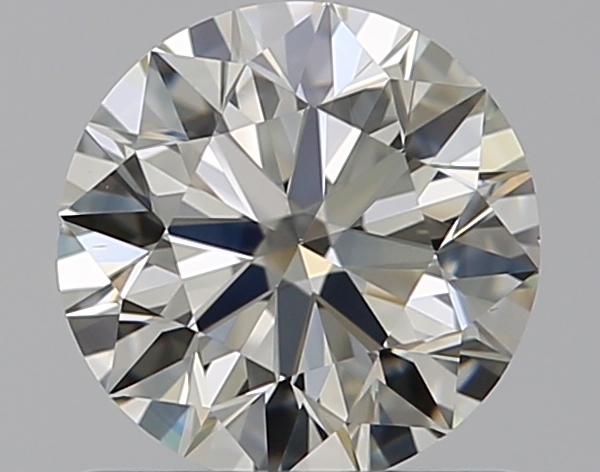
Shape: round
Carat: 0.8
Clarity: VS1
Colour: L
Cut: EX
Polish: EX
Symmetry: EX
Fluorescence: N
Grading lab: GIA
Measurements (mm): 5.89 x 5.93 x 3.68